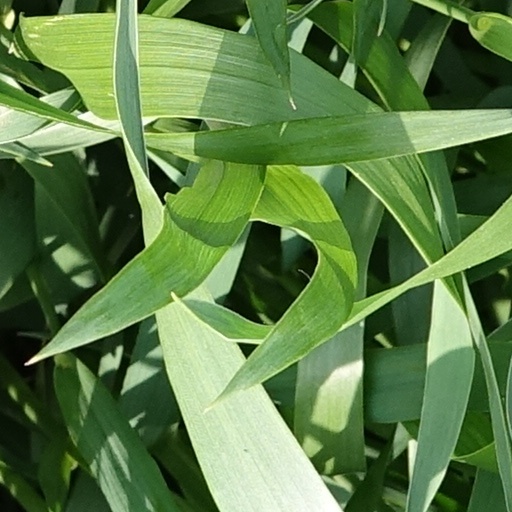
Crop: wheat